National Army of Colombia

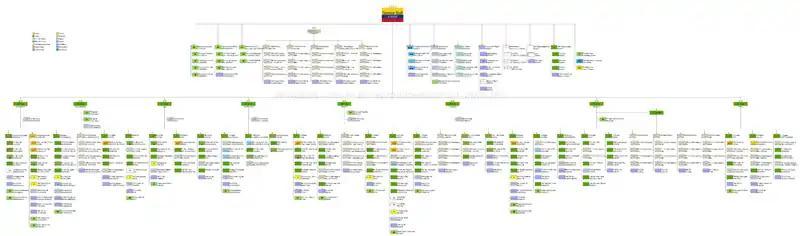

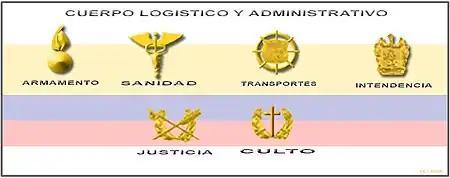
Logistic and administrative corp of Colombian Army

As a result of several iterative modernization efforts, the Colombian Army has also created several distinct brigades and special operations groups, whose tasks range widely, from Presidential guard duties, to Rapid Aerial Deployment, to Hostage Rescue, to Anti-narcotics operations, and more.